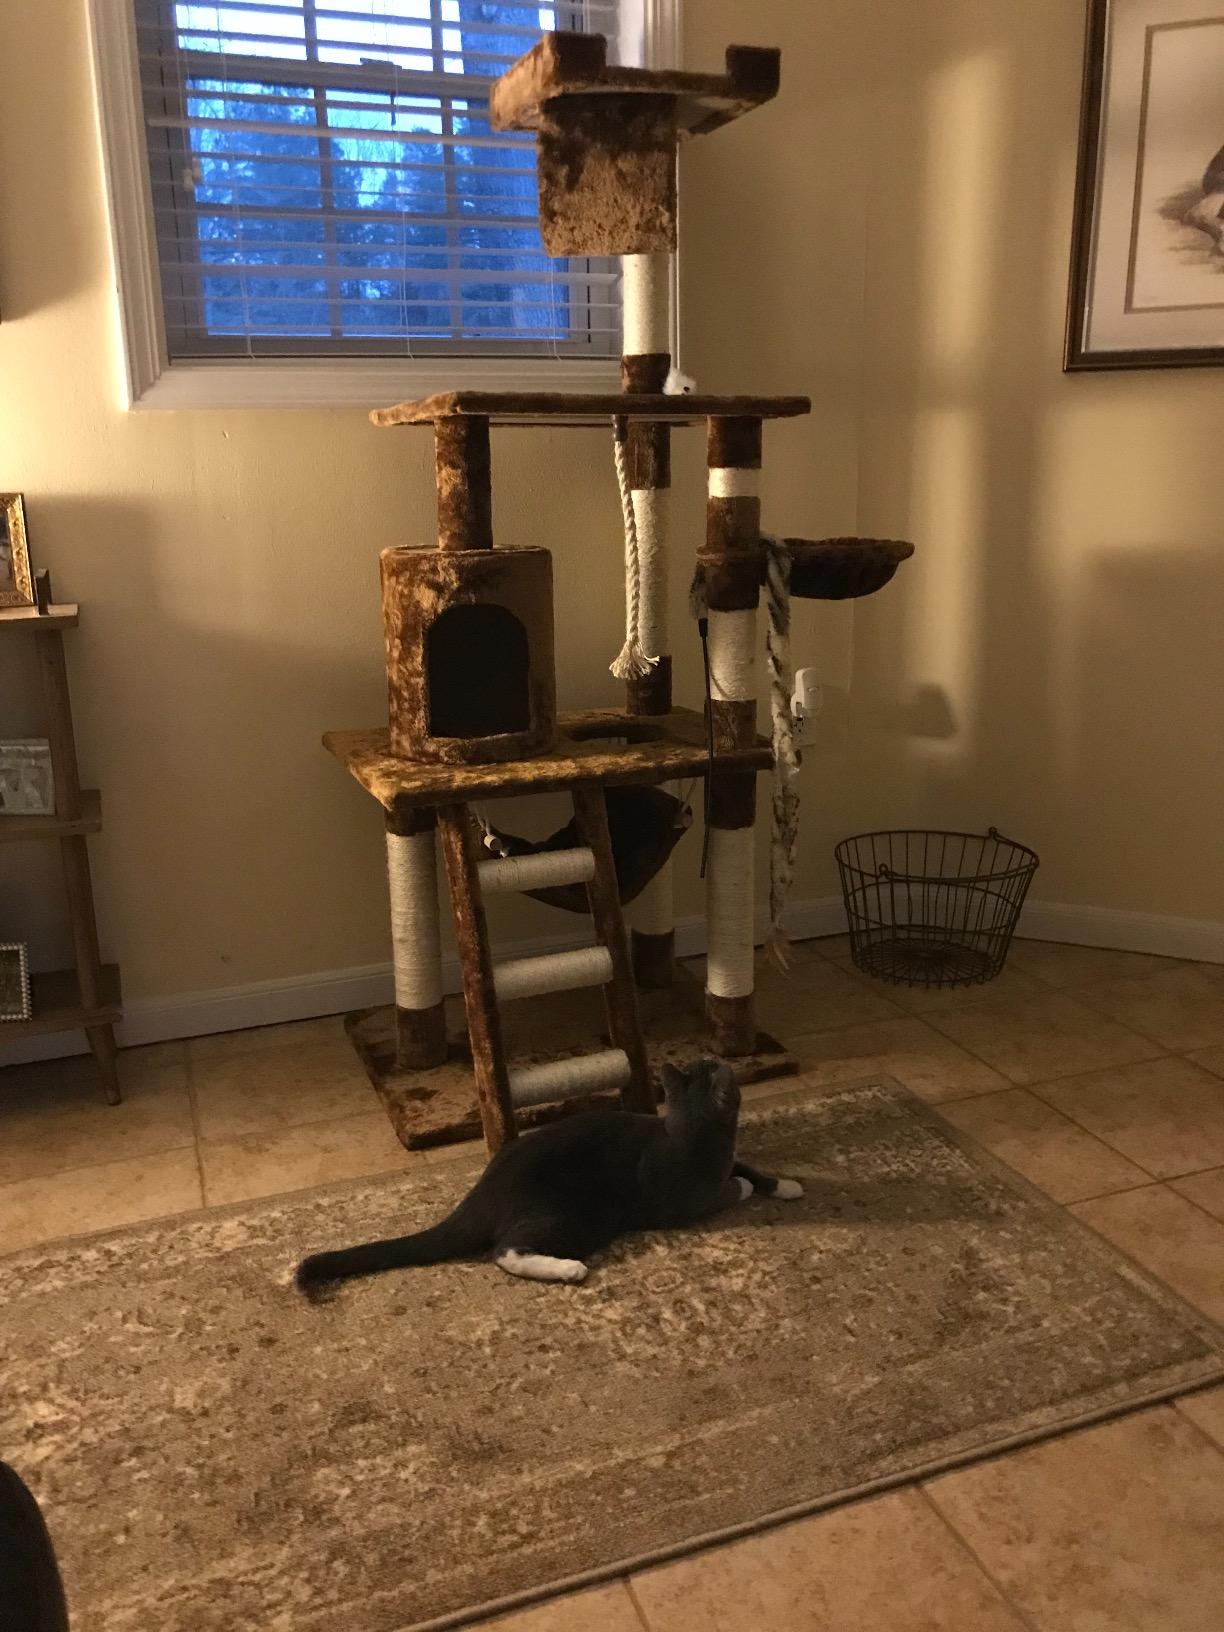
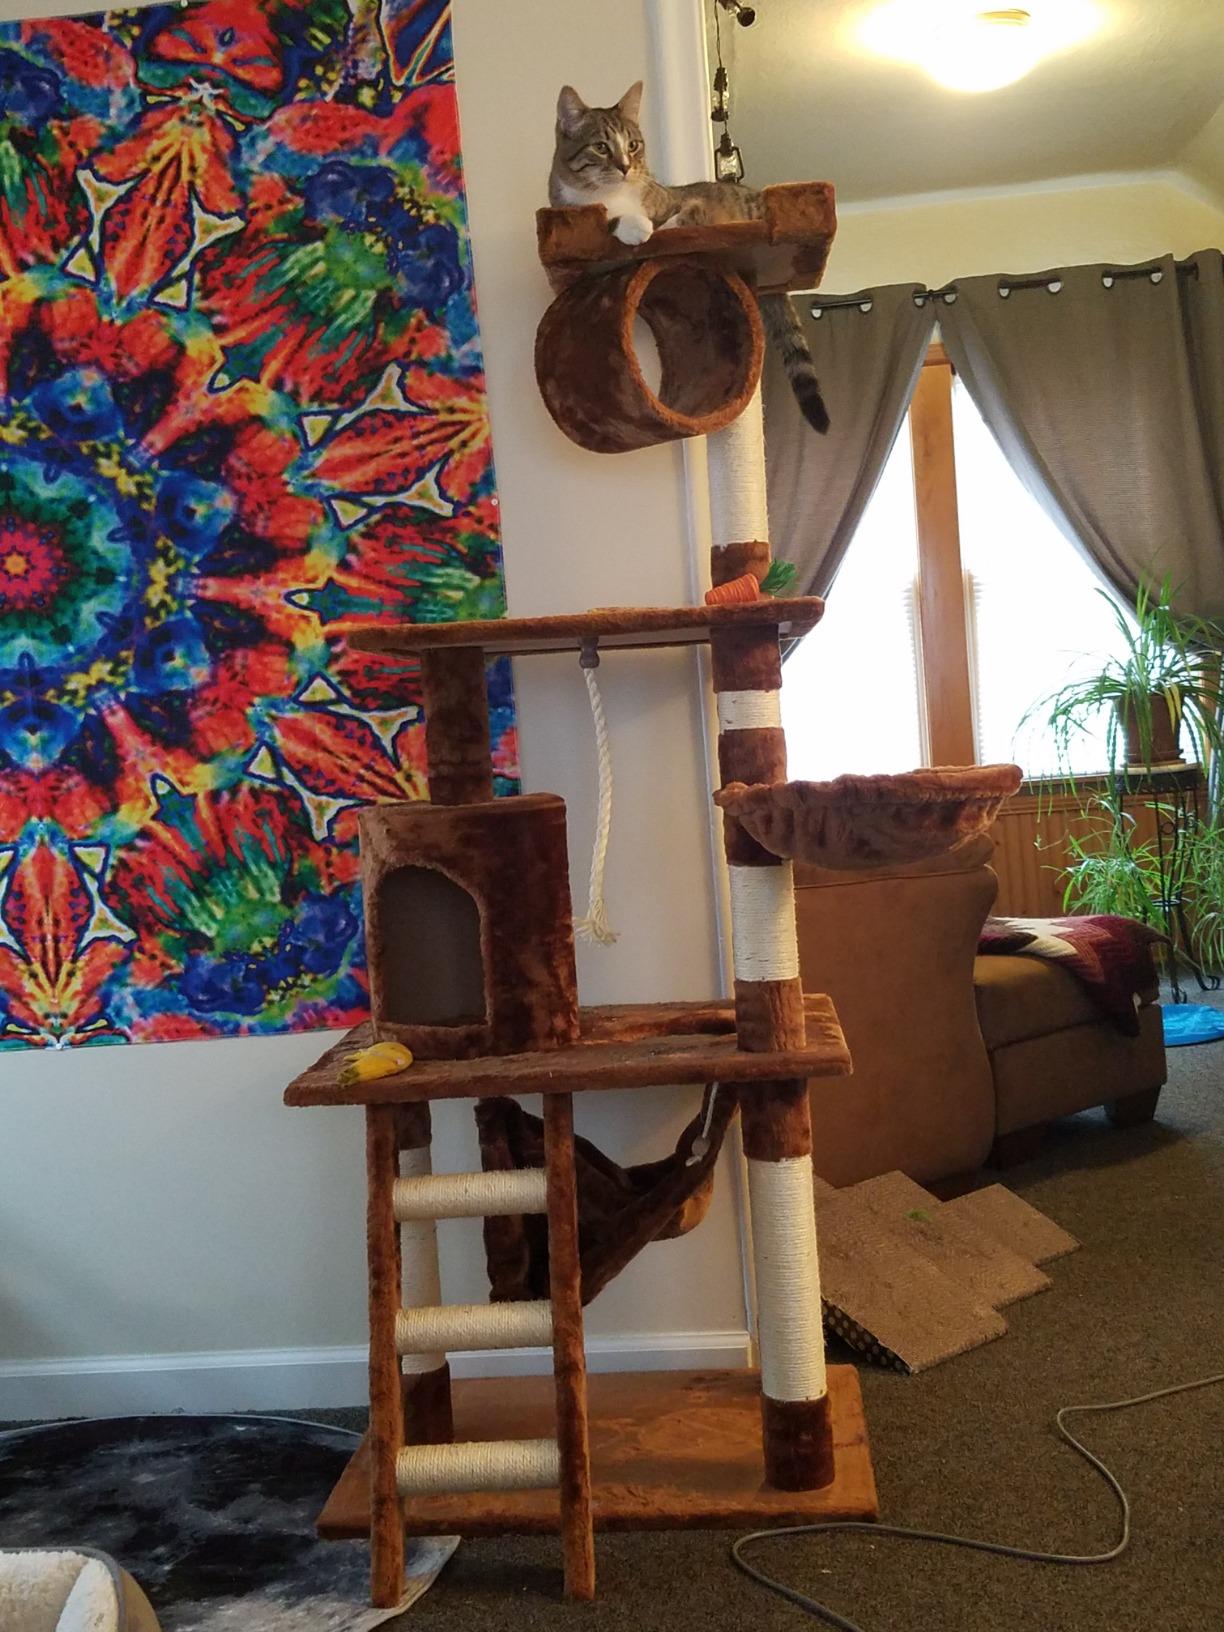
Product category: items_cat tree
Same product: yes